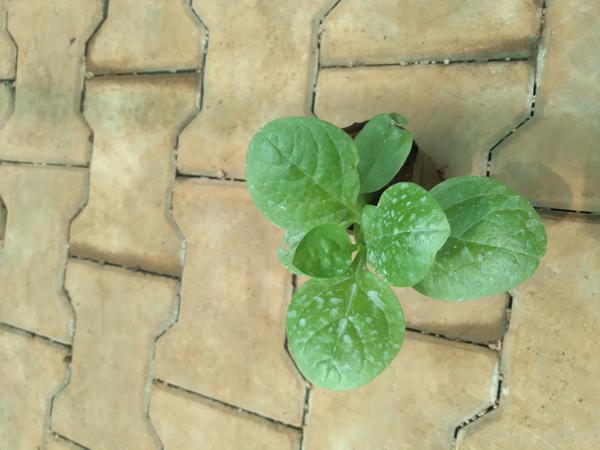
Plant: Basale